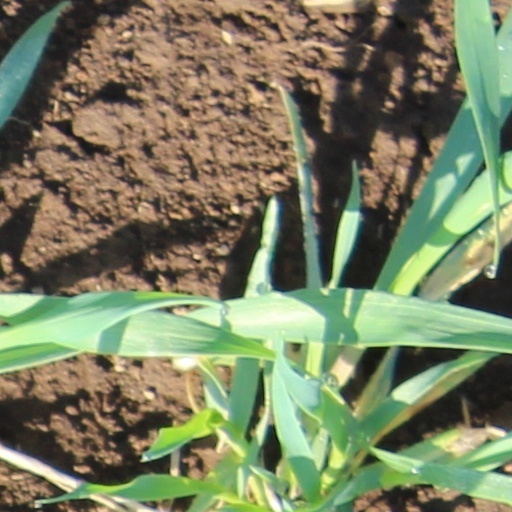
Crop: wheat